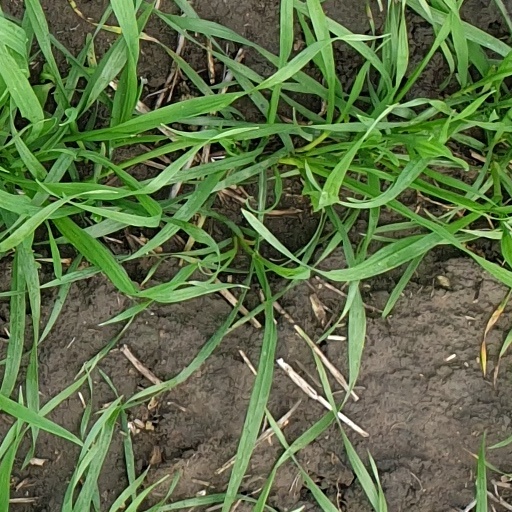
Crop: wheat